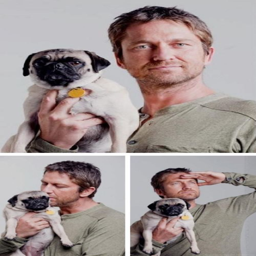
this reminds us of person .